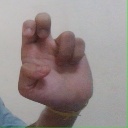
अक्षर: अ